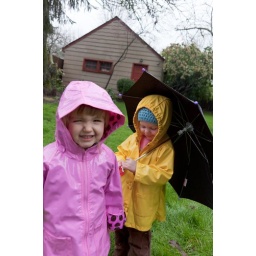
made more bearable by cute and colorful little girls.